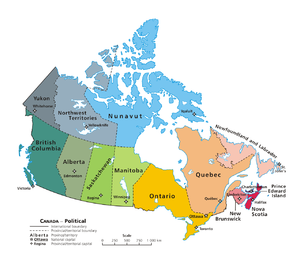
Cette liste recense les villes incorporées du Canada, par ordre alphabétique.